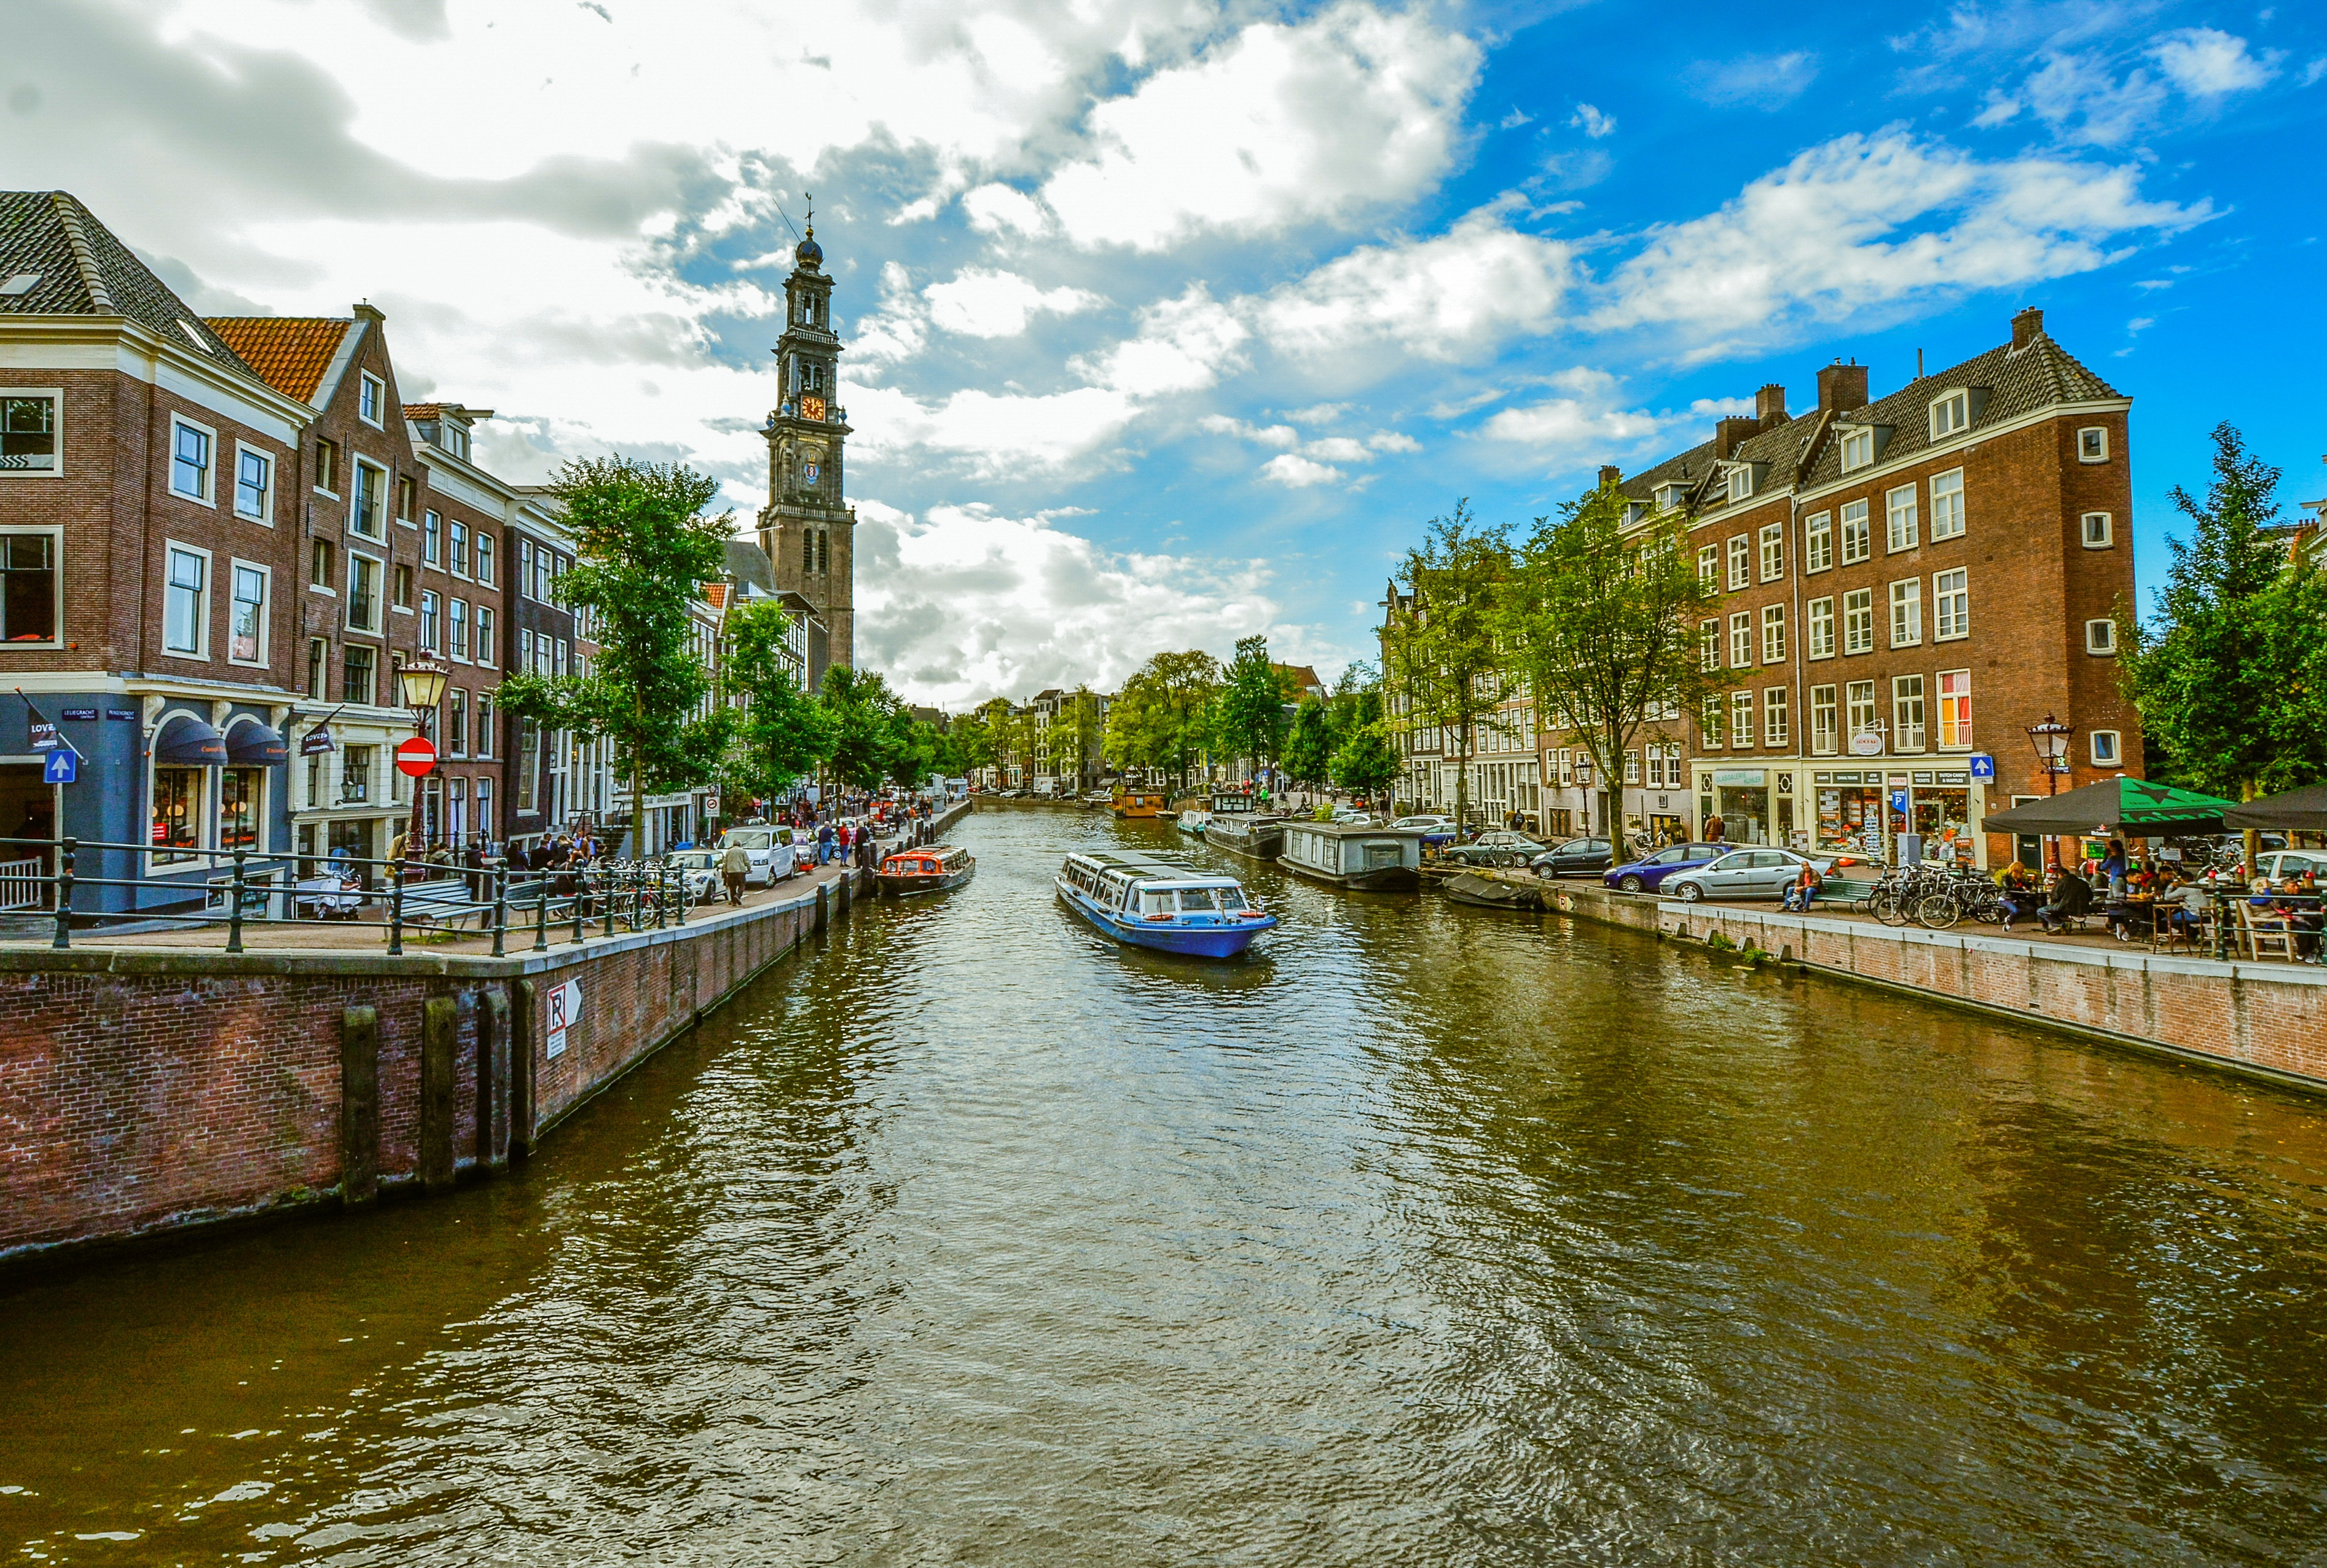
tree, water, plant, sky, boat, town, building, city, river, canal, cityscape, reflection, waterway, body of water, amsterdam, bank, dutch, channel, watercourse, canals